Canterbury Roman Museum

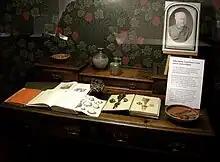
Display commemorating archaeologist John Brent

The museum aims to show what the Roman city was like, and to reveal the secret city beneath the feet of the visitor, thereby educating the public to appreciate local history. Each step by which one descends to the Roman pavement represents 100 years-worth of archaeological layers down to the 300 AD layer of the pavement.